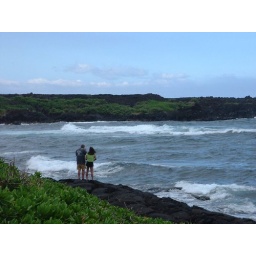
Rough waters near the black sand beach